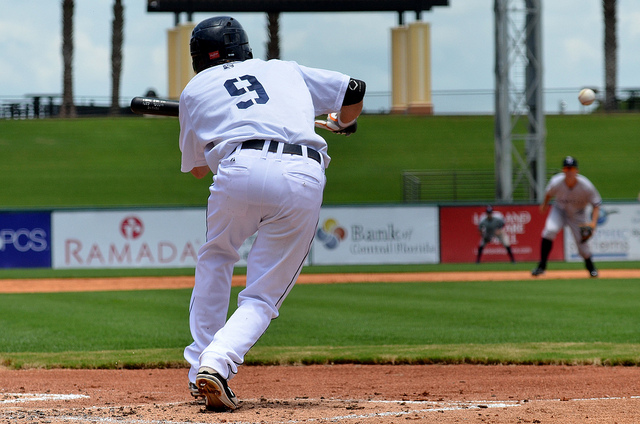
người đàn ông áo trắng đang chơi bóng chày trên sân